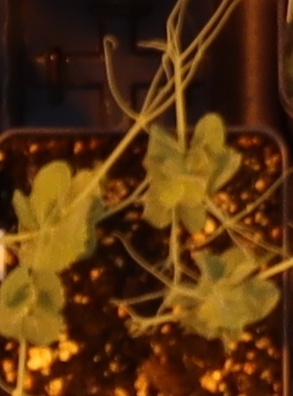
Label: Field Pea